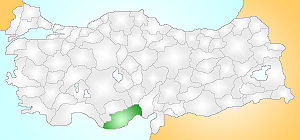
Tarsus
Mersinprovinsen i Tyrkiet, hvor Tarsus er beliggende
Tarsus er navnet på en by og en distrikt I den tyrkiske provins Mersin, byen ligger ca. 40 km fra den større by Adana. Den ligger på en sletten ved floden Seyhan Nehris udløb i Middelhavet.